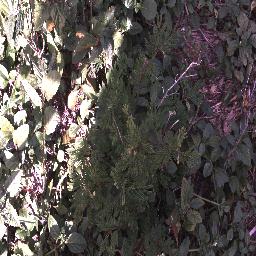
Label: negative